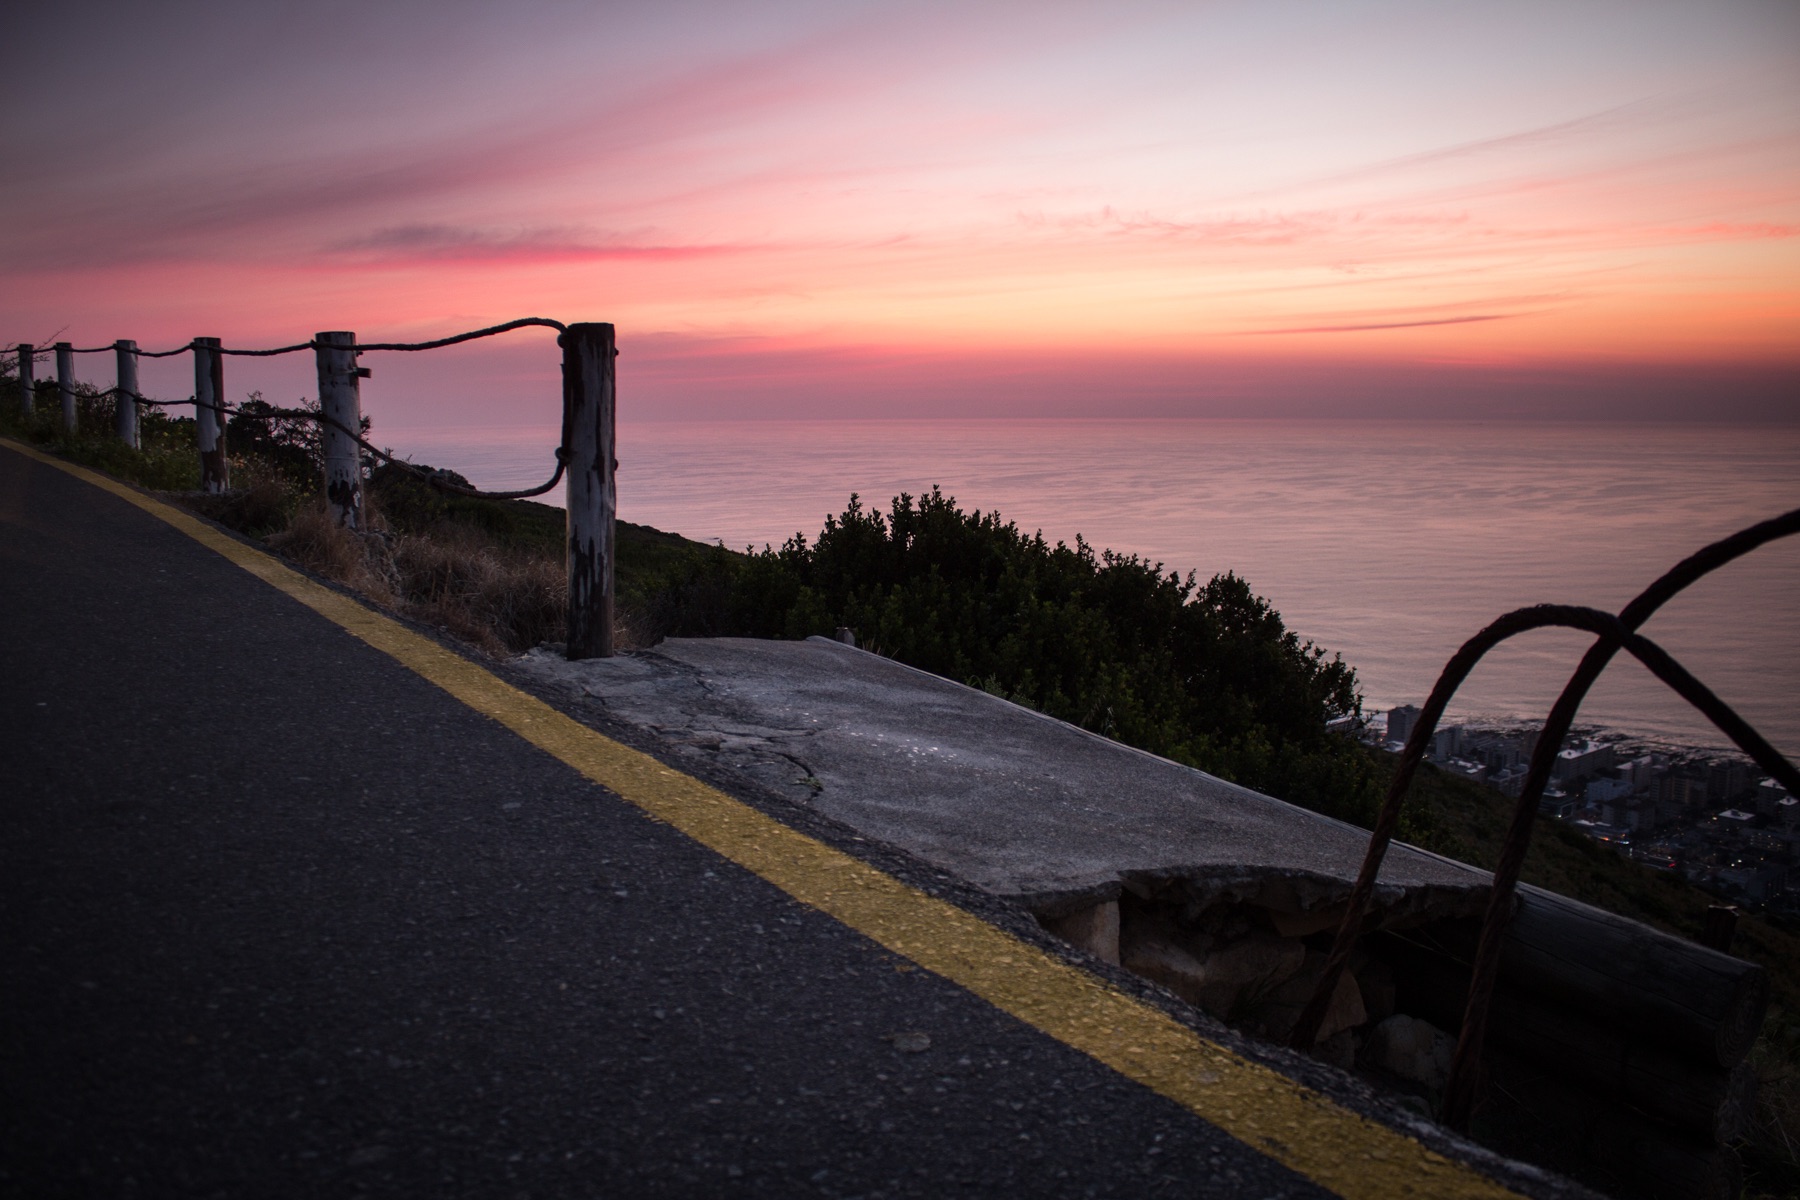
beach, sea, coast, ocean, horizon, cloud, sky, sunrise, sunset, sunlight, morning, dawn, dusk, evening